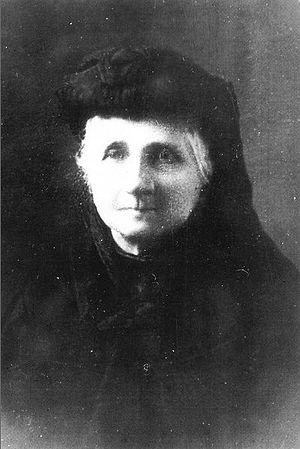
Maria Magdalena Radziwiłł, née Zawisza-Kierżgajło armoiries Łabędź en 1861 à Varsovie et morte en 1945 à Fribourg, en premières noces Krasińska, en deuxième noces Radziwiłł, est une aristocrate et activiste politique et sociale biélorusse qui finança nombre d'œuvres catholiques.